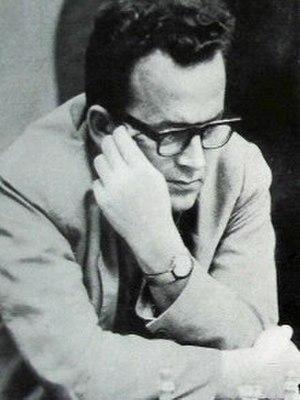
Wolfgang Pietzsch est un joueur d'échecs allemand né le 21 décembre 1930 à Wittgendorf et mort le 29 décembre 1996 à Leipzig. Il remporta le championnat d'Allemagne de l'Est en 1949, 1959-1960, 1962 et 1967. Dans les années 1960, il était le deuxième meilleur joueur d'Allemagne de l'Est qu'il représenta lors de six olympiades : en 1952, 1958, puis au deuxième échiquier en 1960, 1962, 1966 et 1968. La Fédération internationale des échecs lui décerna le titre de grand maître international lors du congrès de 1966 après la victoire de Wolfgang Pietzsch au tournoi international de Leipzig en 1965.